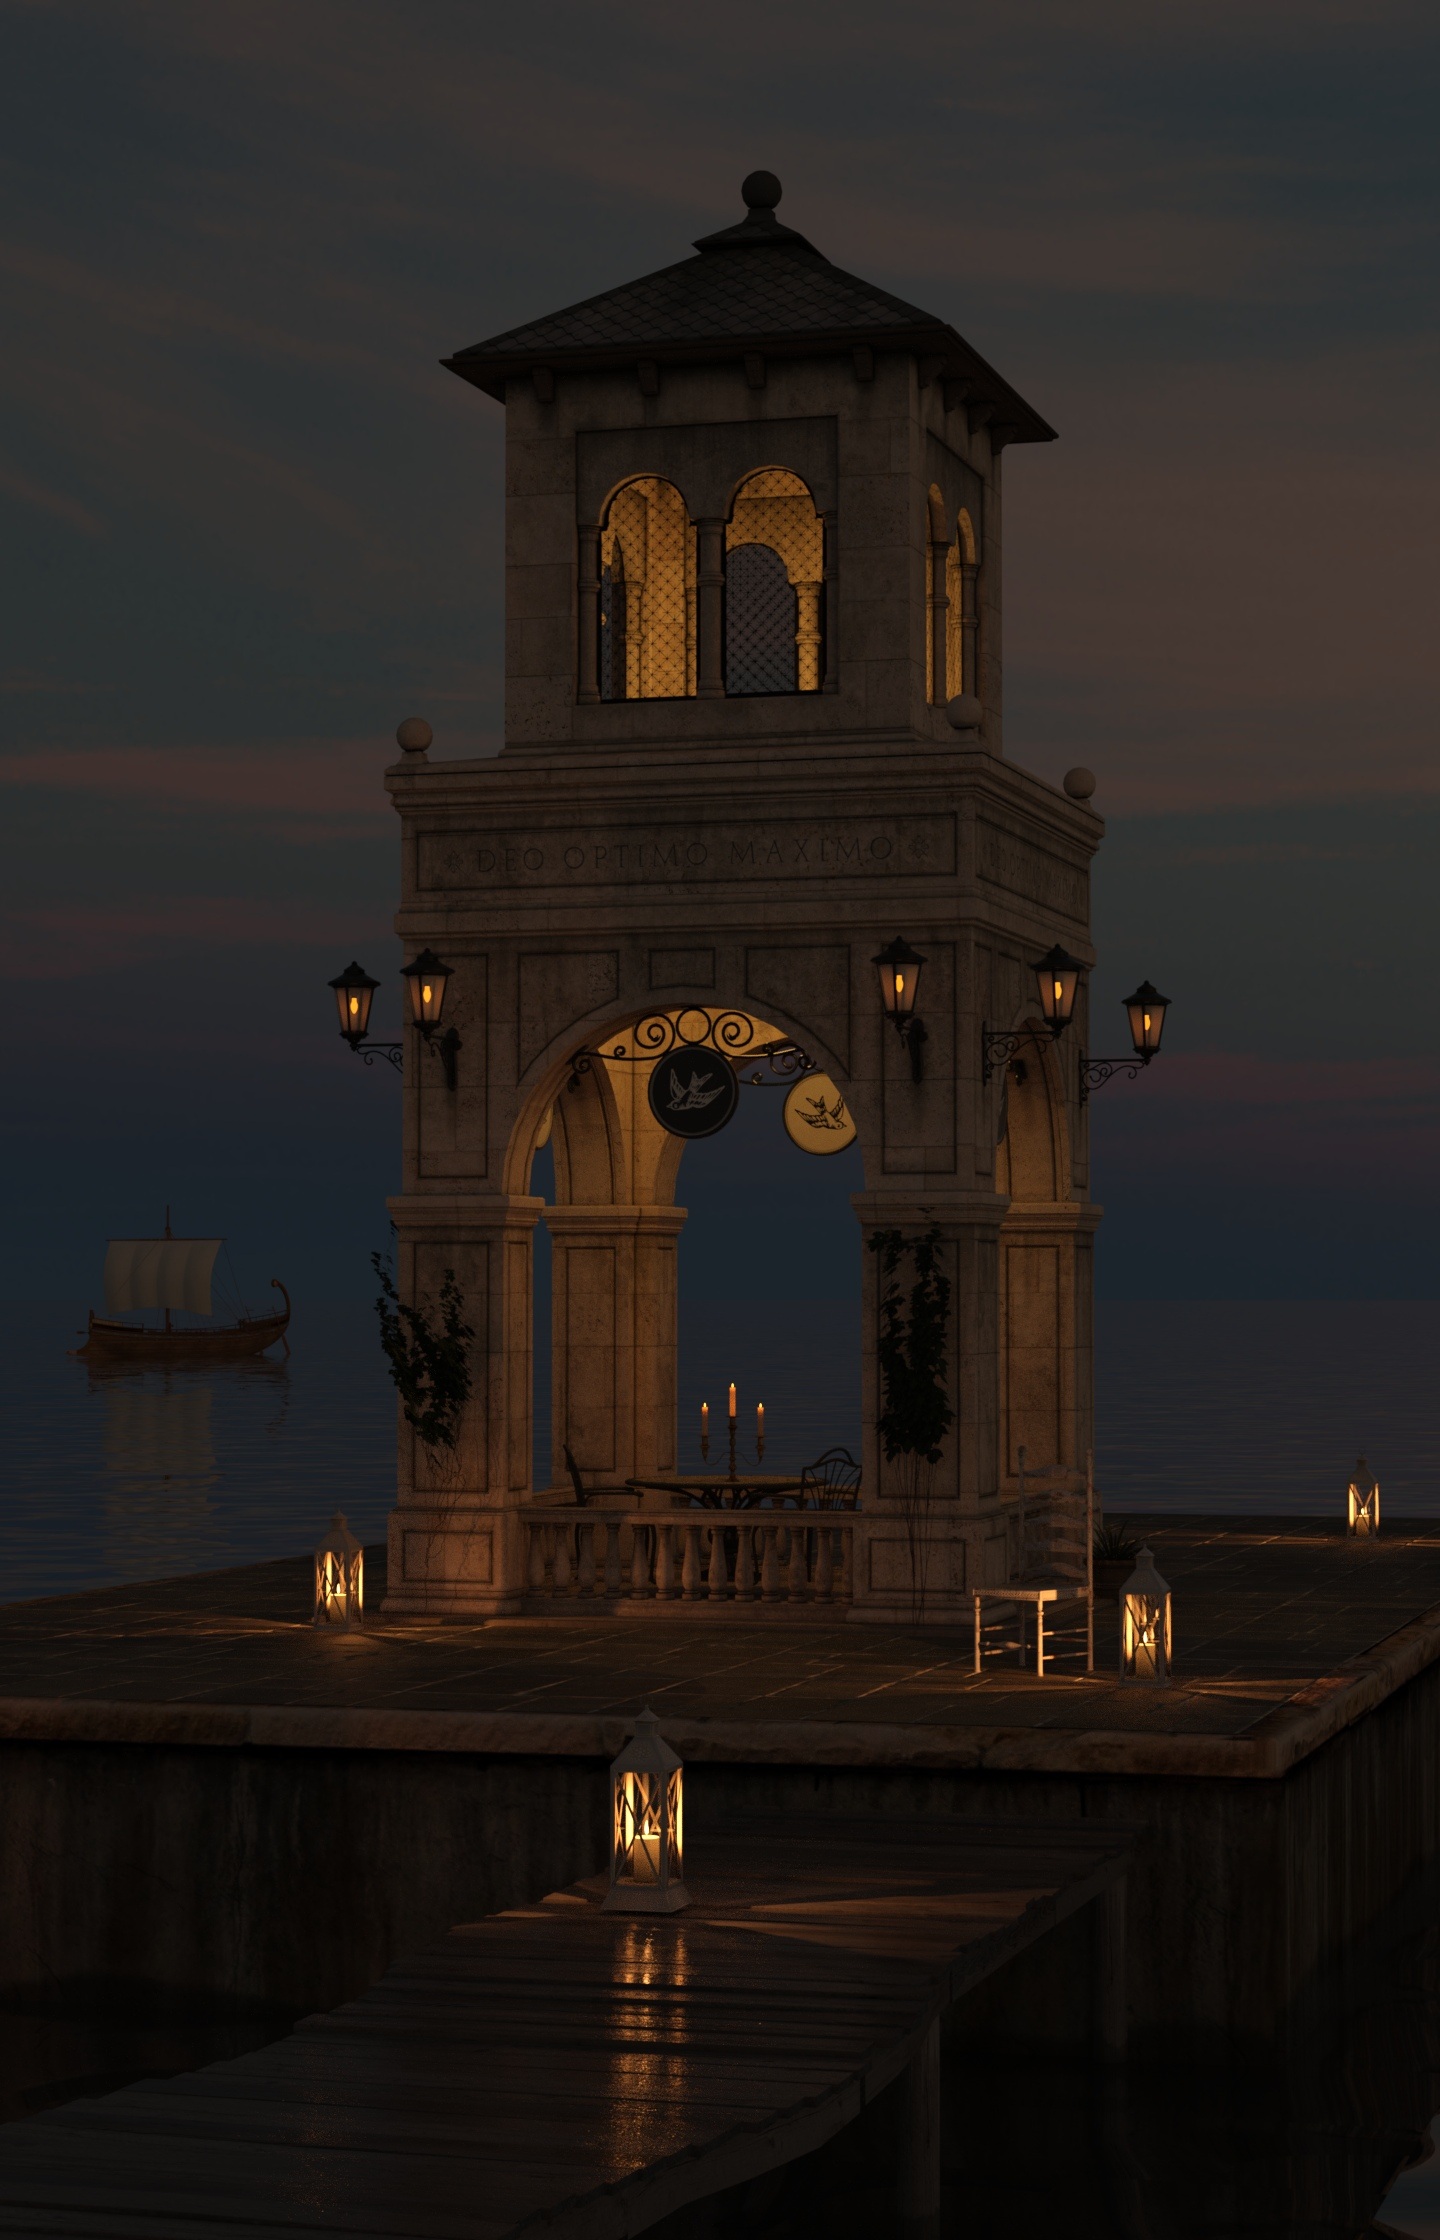
sea, water, light, architecture, sunset, night, house, dusk, evening, twilight, decoration, reflection, tower, romantic, landmark, darkness, rest, lighting, dinner, picturesque, experience, candlelight, abendstimmung, oasis, feelings, candle light dinner